7th Heaven season 8

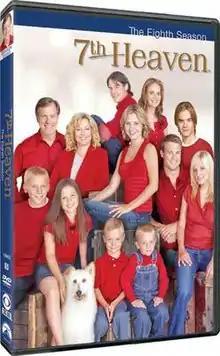
DVD cover

The eighth season of "7th Heaven"—an American family-drama television series created and produced by Brenda Hampton—premiered on September 15, 2003, on The WB, and concluded on May 17, 2004 (23 episodes).